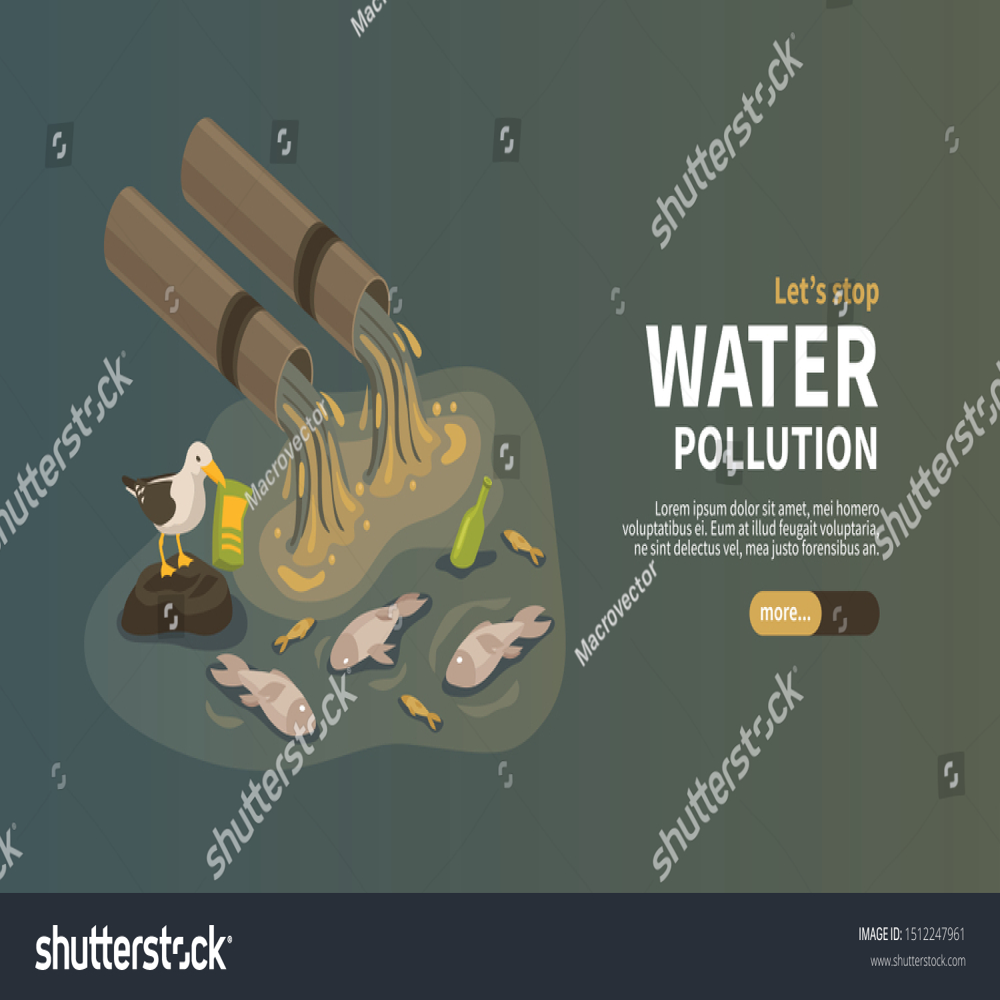
Body of water present: no
Land polluted: no
Water polluted: no
Pollution percentage: 0%